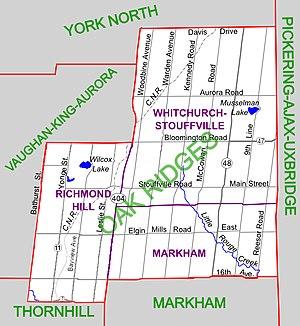
Carte de Oak Ridges (circonscription fédérale, 1997-2004)